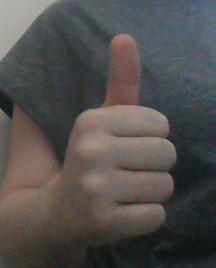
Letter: aleff